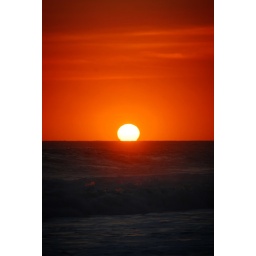
sunset in a clear sky at ujung genteng beach, west java, indonesia